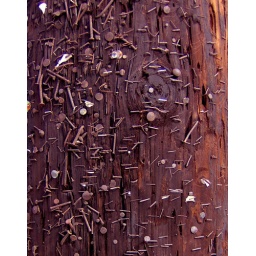
This is a detail of a telephone pole near 4th Street in Long Beach